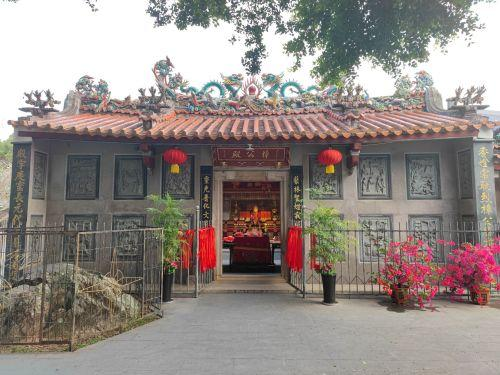
地标名称：樟公寺
所在城市：漳州市·诏安县